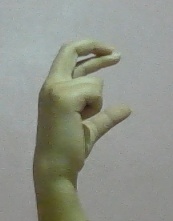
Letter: thal